Stoke-on-Trent

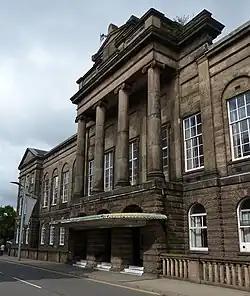
Stoke-upon-Trent Town Hall

Although Trentham Gardens is in the Borough of Stafford, it is just south of the city and is considered by many locals to be part of Stoke-on-Trent. Next door is Trentham Monkey Forest, which houses 140 Barbary macaques in a enclosure that visitors can walk through.